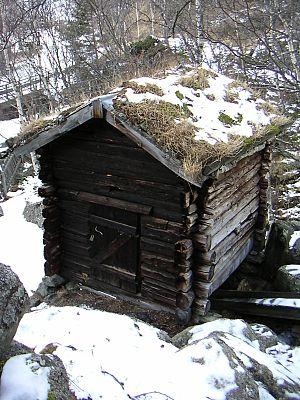
Vang est une kommune de Norvège. Elle est située dans le comté d'Oppland et appartient au district de Valdres. La plupart des habitants vivent dans les villages de Ryfoss, Vang, Øye et Tyinkrysset.